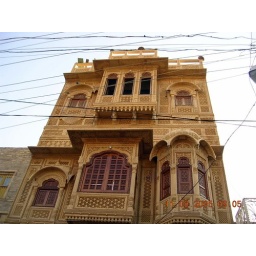
The front of an older home in Jaisalmer with it's sandstone walls and balconies and carvings. 1109050905